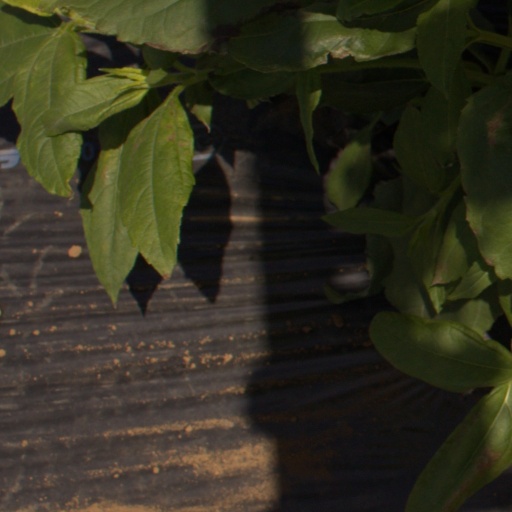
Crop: Jerusalem artichoke